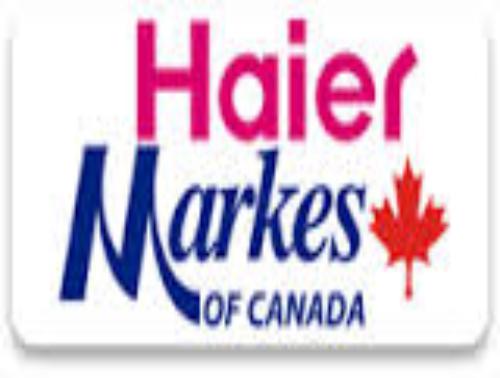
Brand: haier
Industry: Electronic